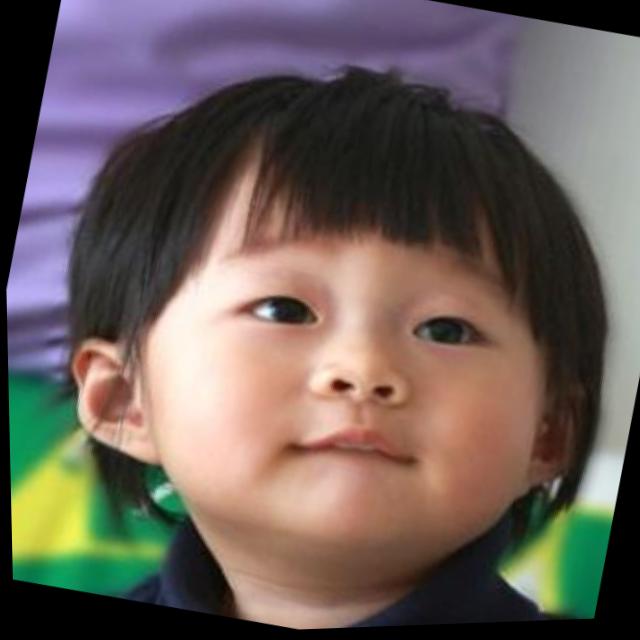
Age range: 0-12